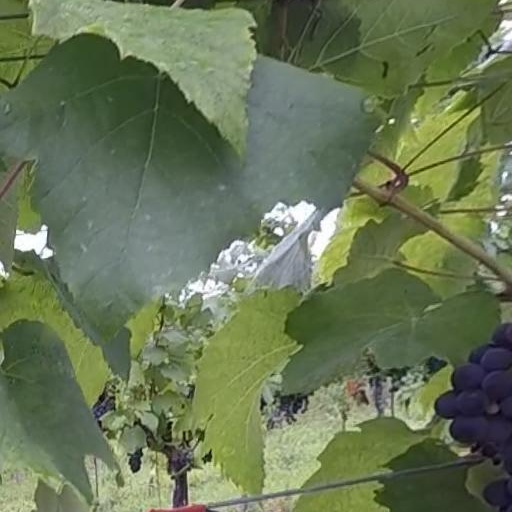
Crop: grape